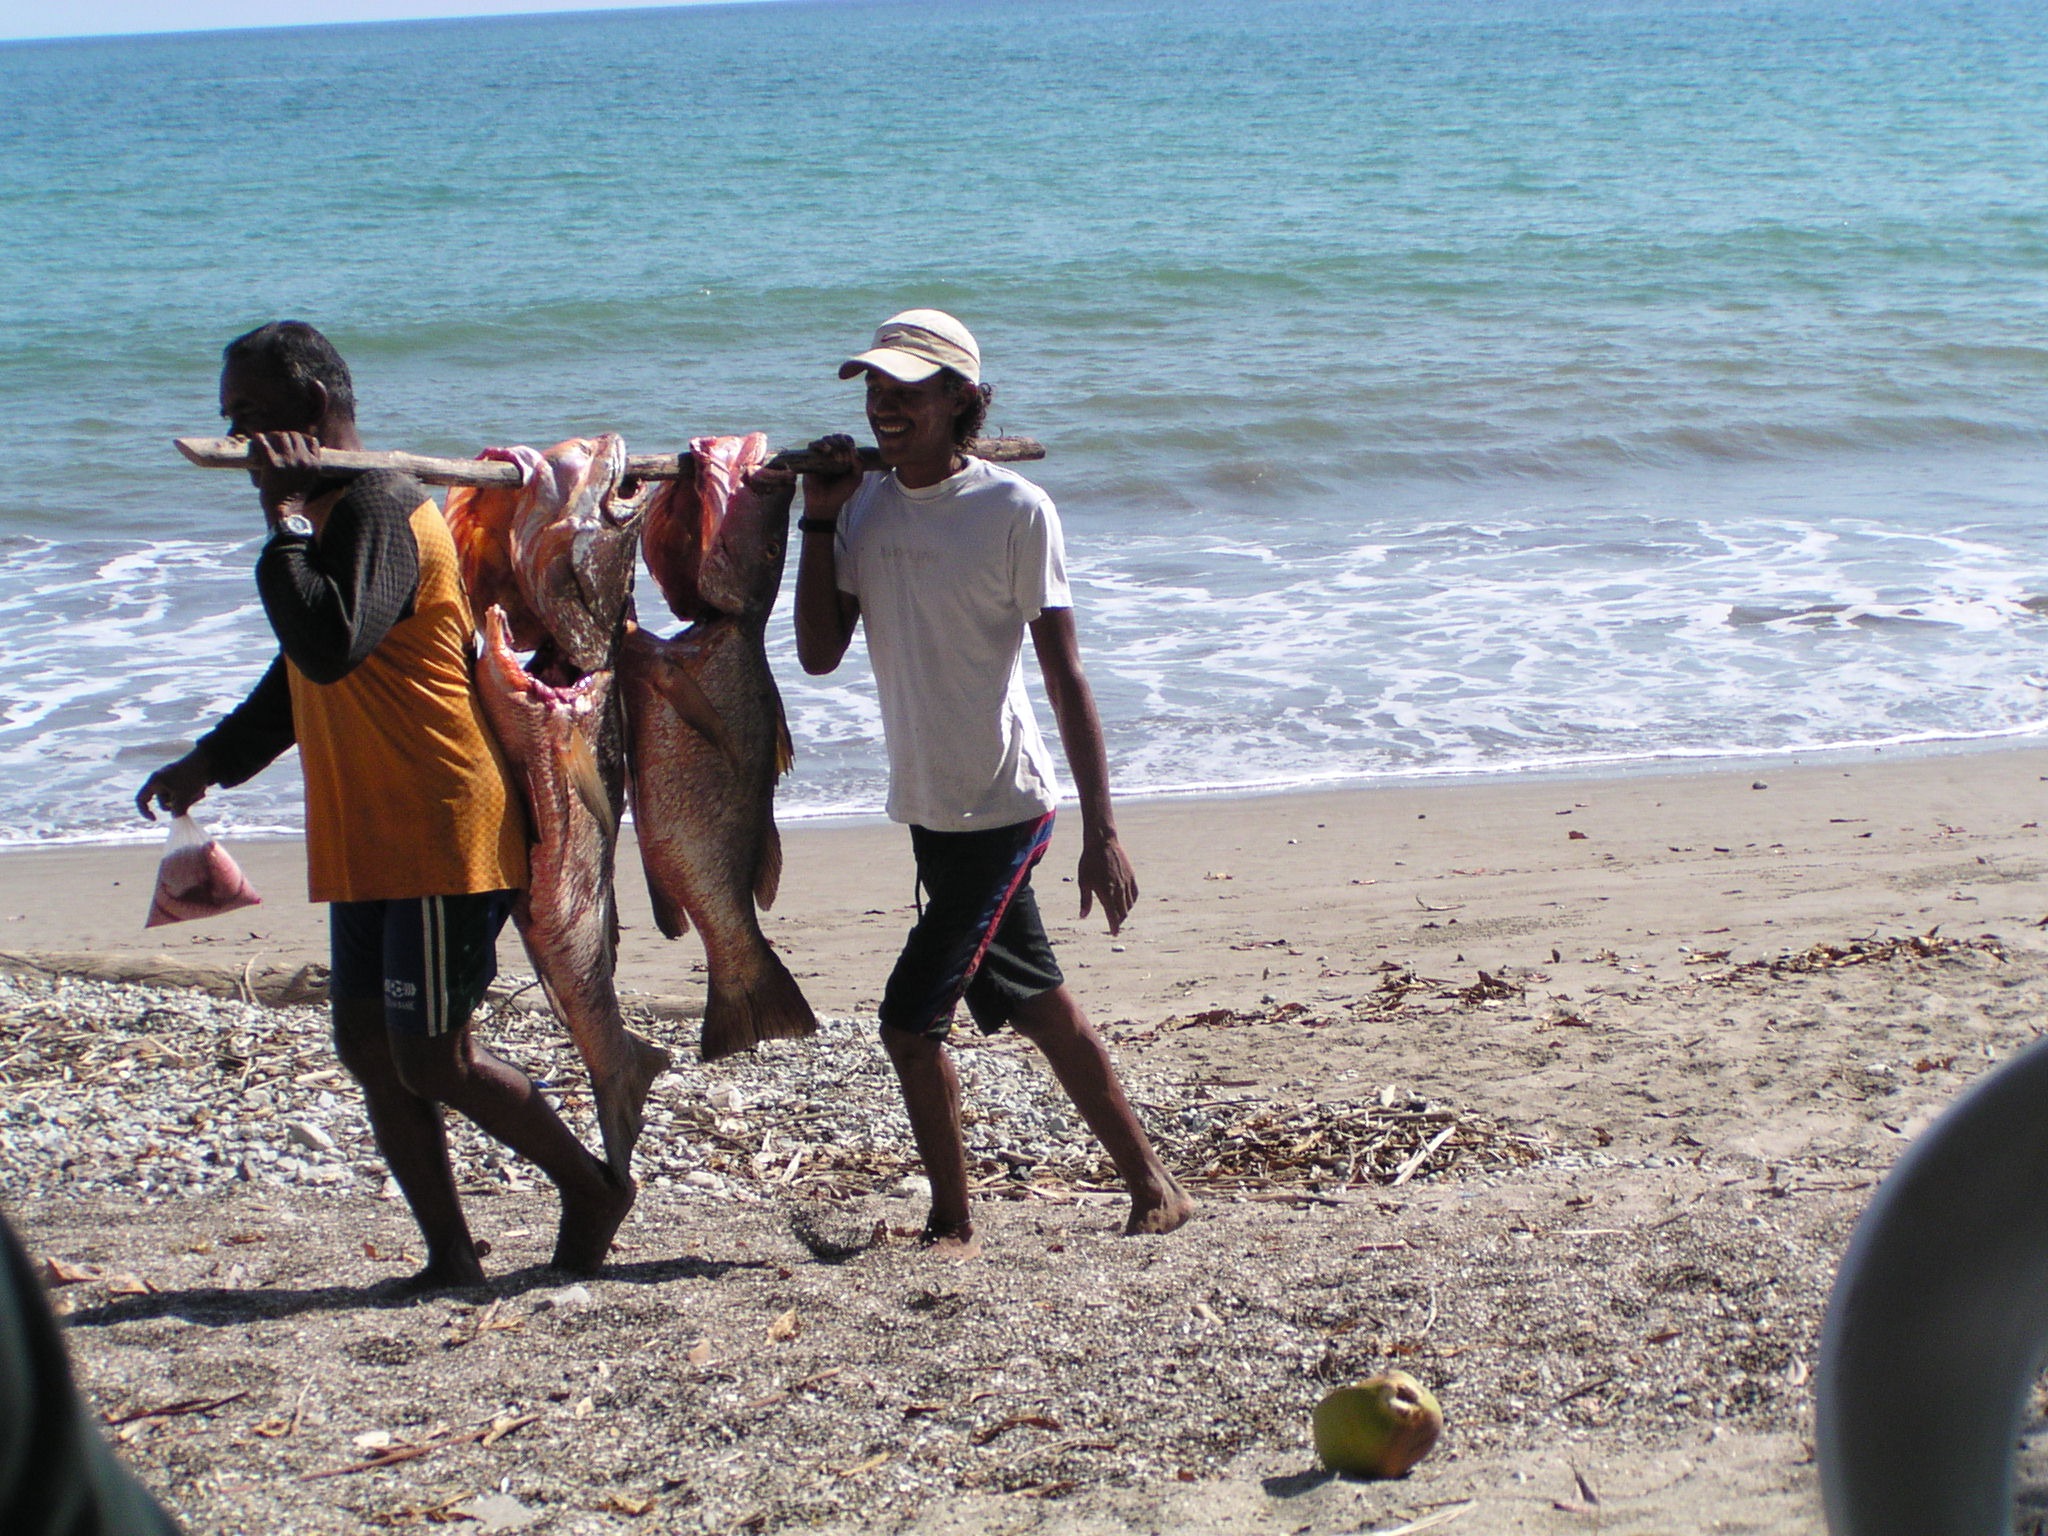
beach, sea, coast, water, sand, ocean, people, vacation, fisherman, fish, body of water, pacific, endurance sports